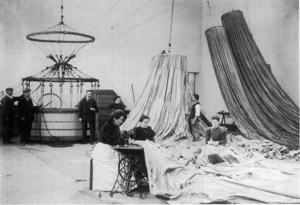
Henri Lachambre
Henri Lachambres ballonværksted
Henri Lachambre var en fransk producent af balloner. Hans fabrik lå i Paris-forstaden Vaugirard. Han deltog også selv i over 500 ballonopstigninger.